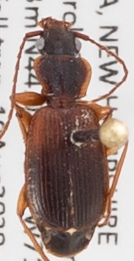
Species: Cymindis cribricollis
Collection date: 2020-08-19
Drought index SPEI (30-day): -1.546
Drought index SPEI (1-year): -0.05
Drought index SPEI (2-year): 0.54